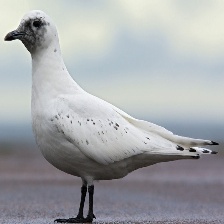
Species: IVORY GULL
Scientific name: PAGOPHILA EBURNEA